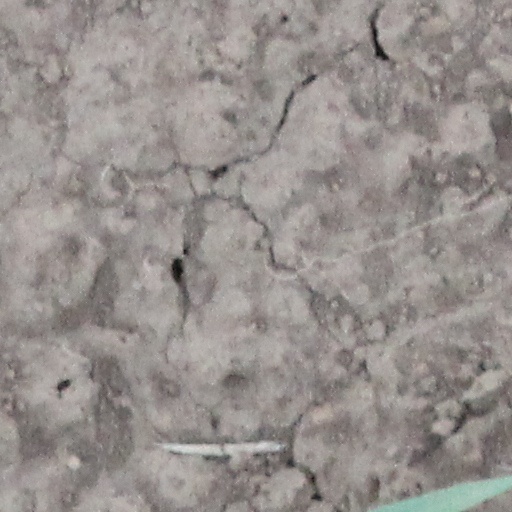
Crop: wheat